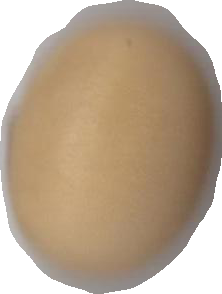
Variety: Anjasmoro